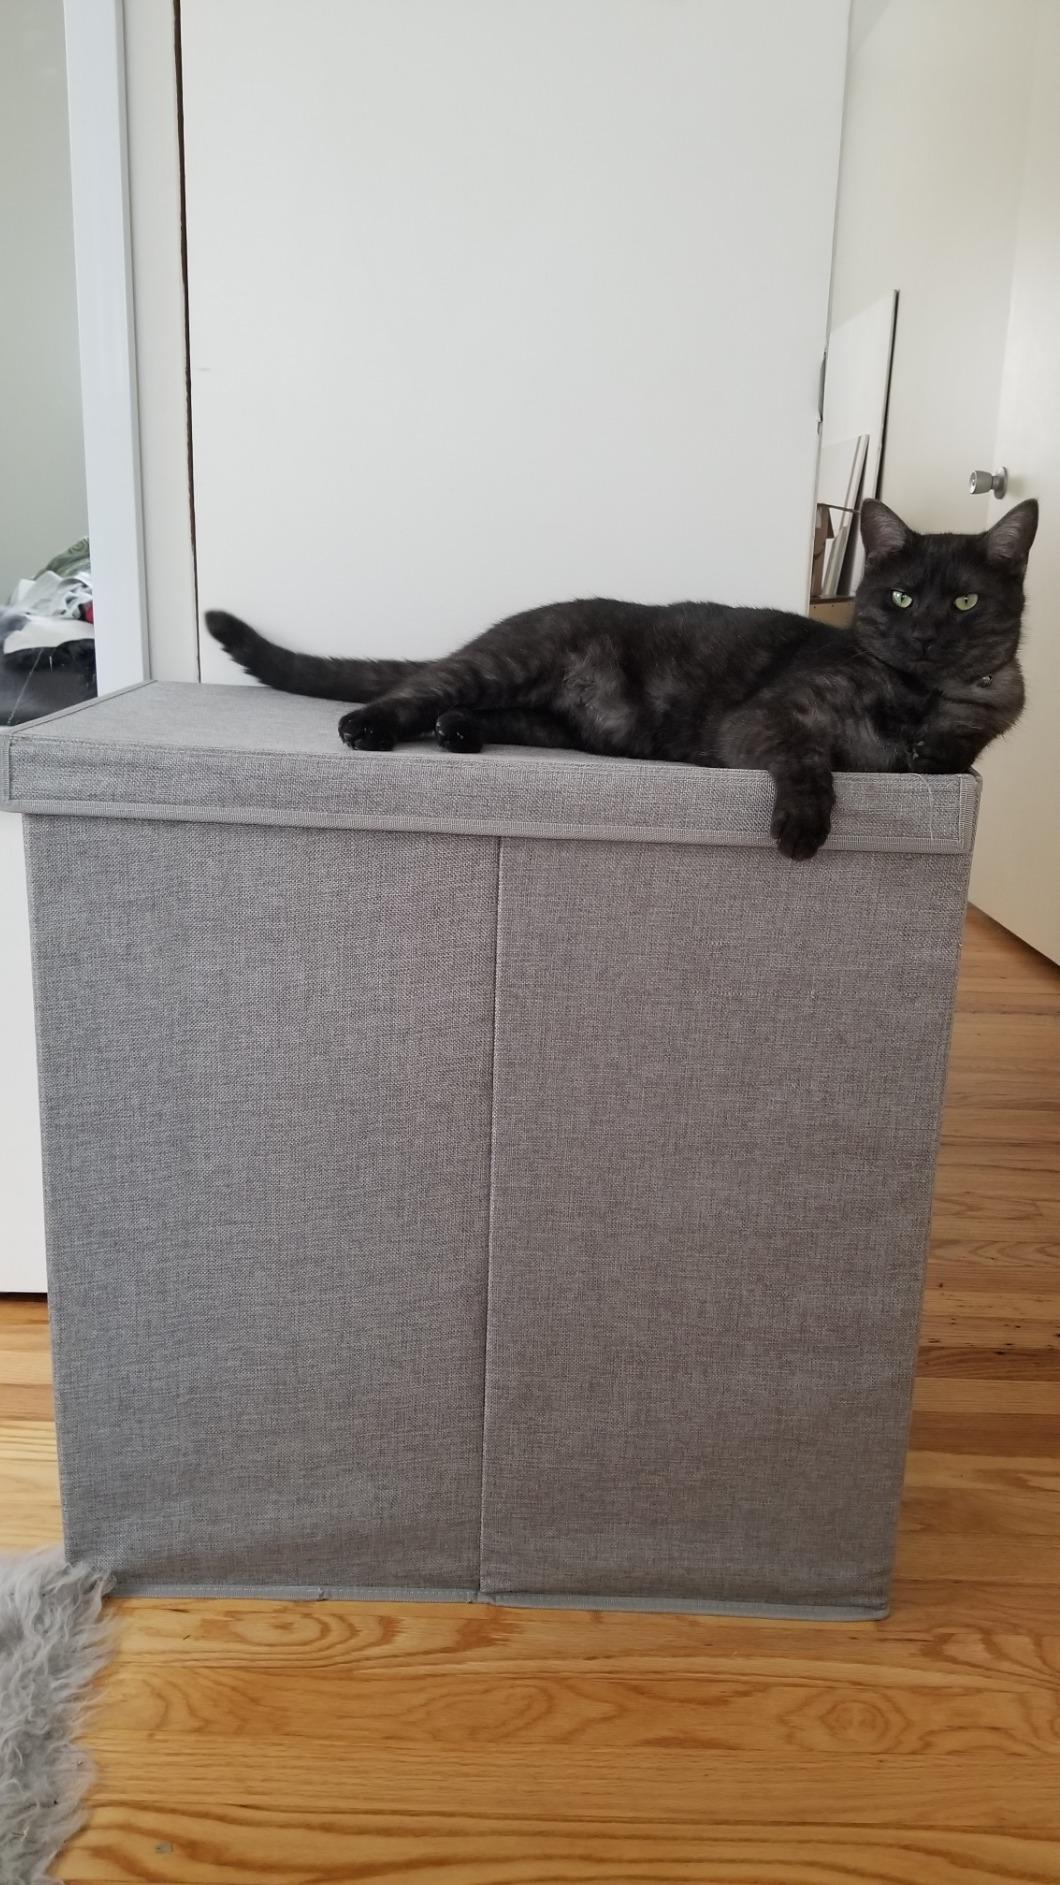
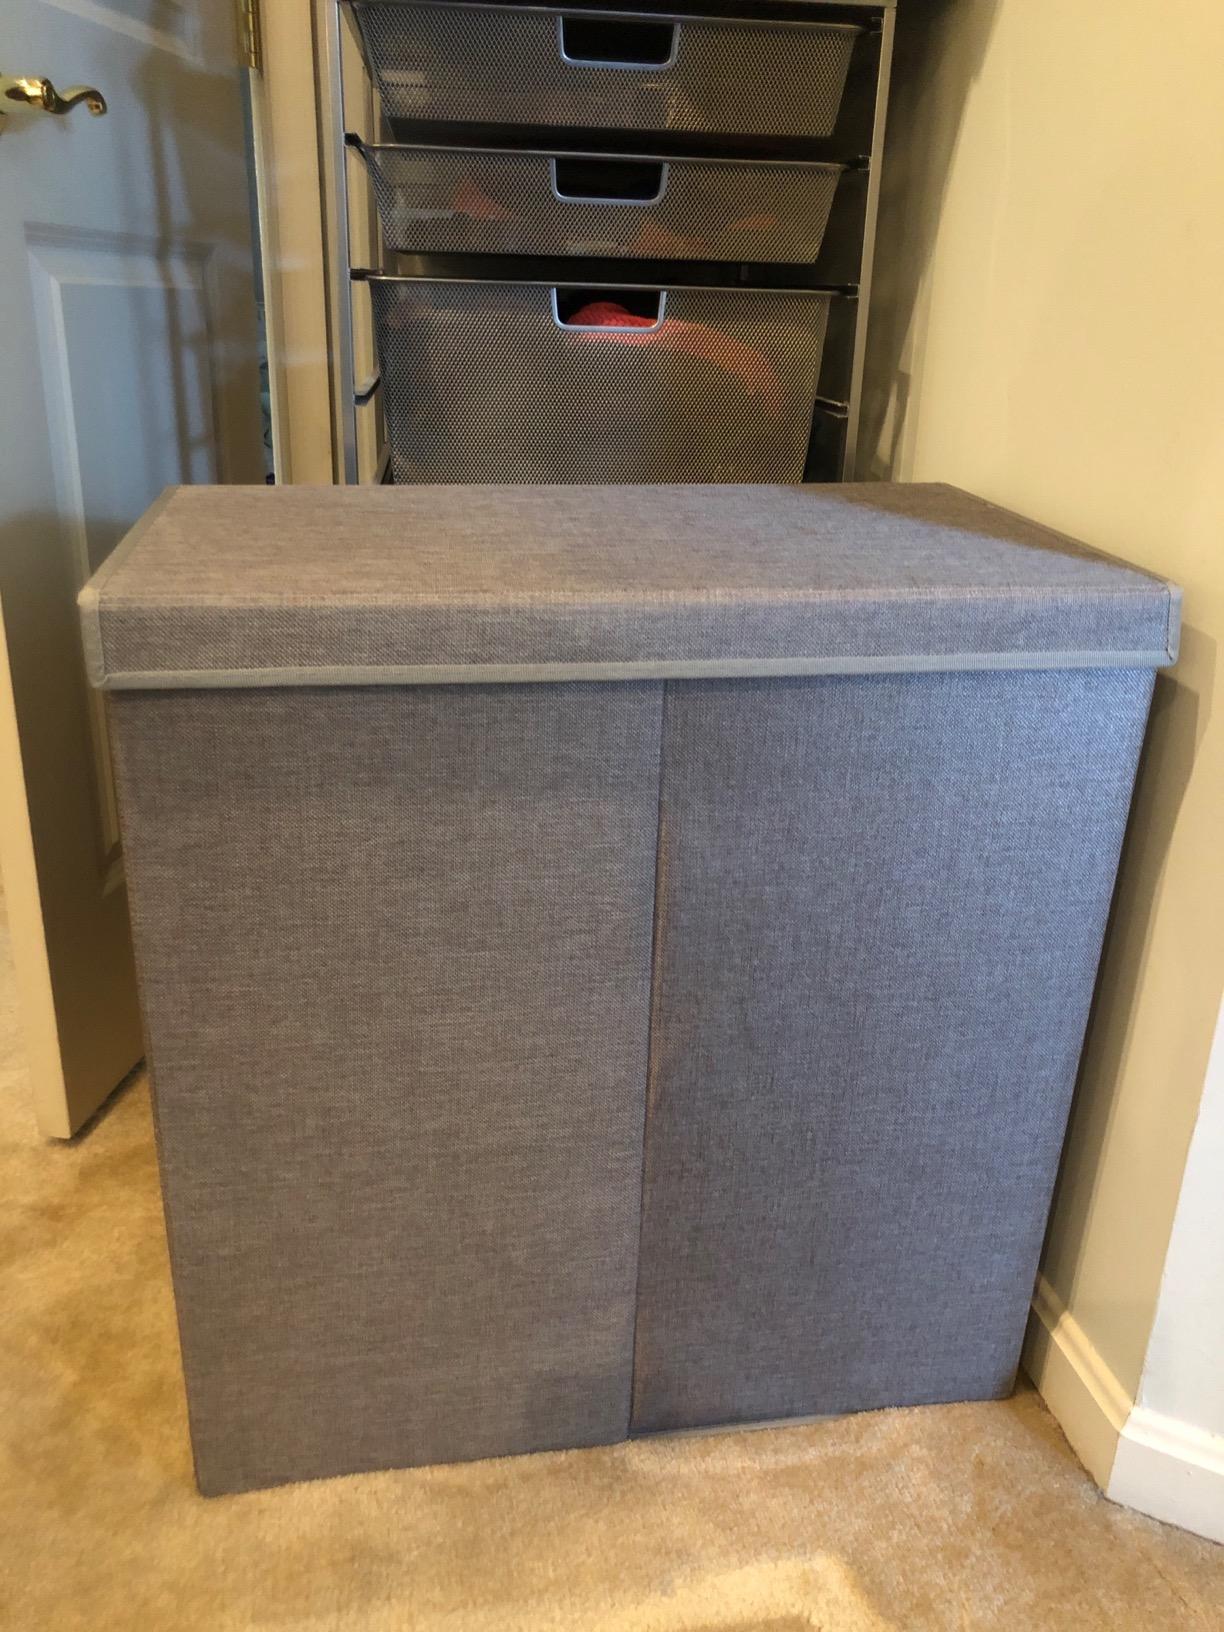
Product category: items_hamper
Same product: yes